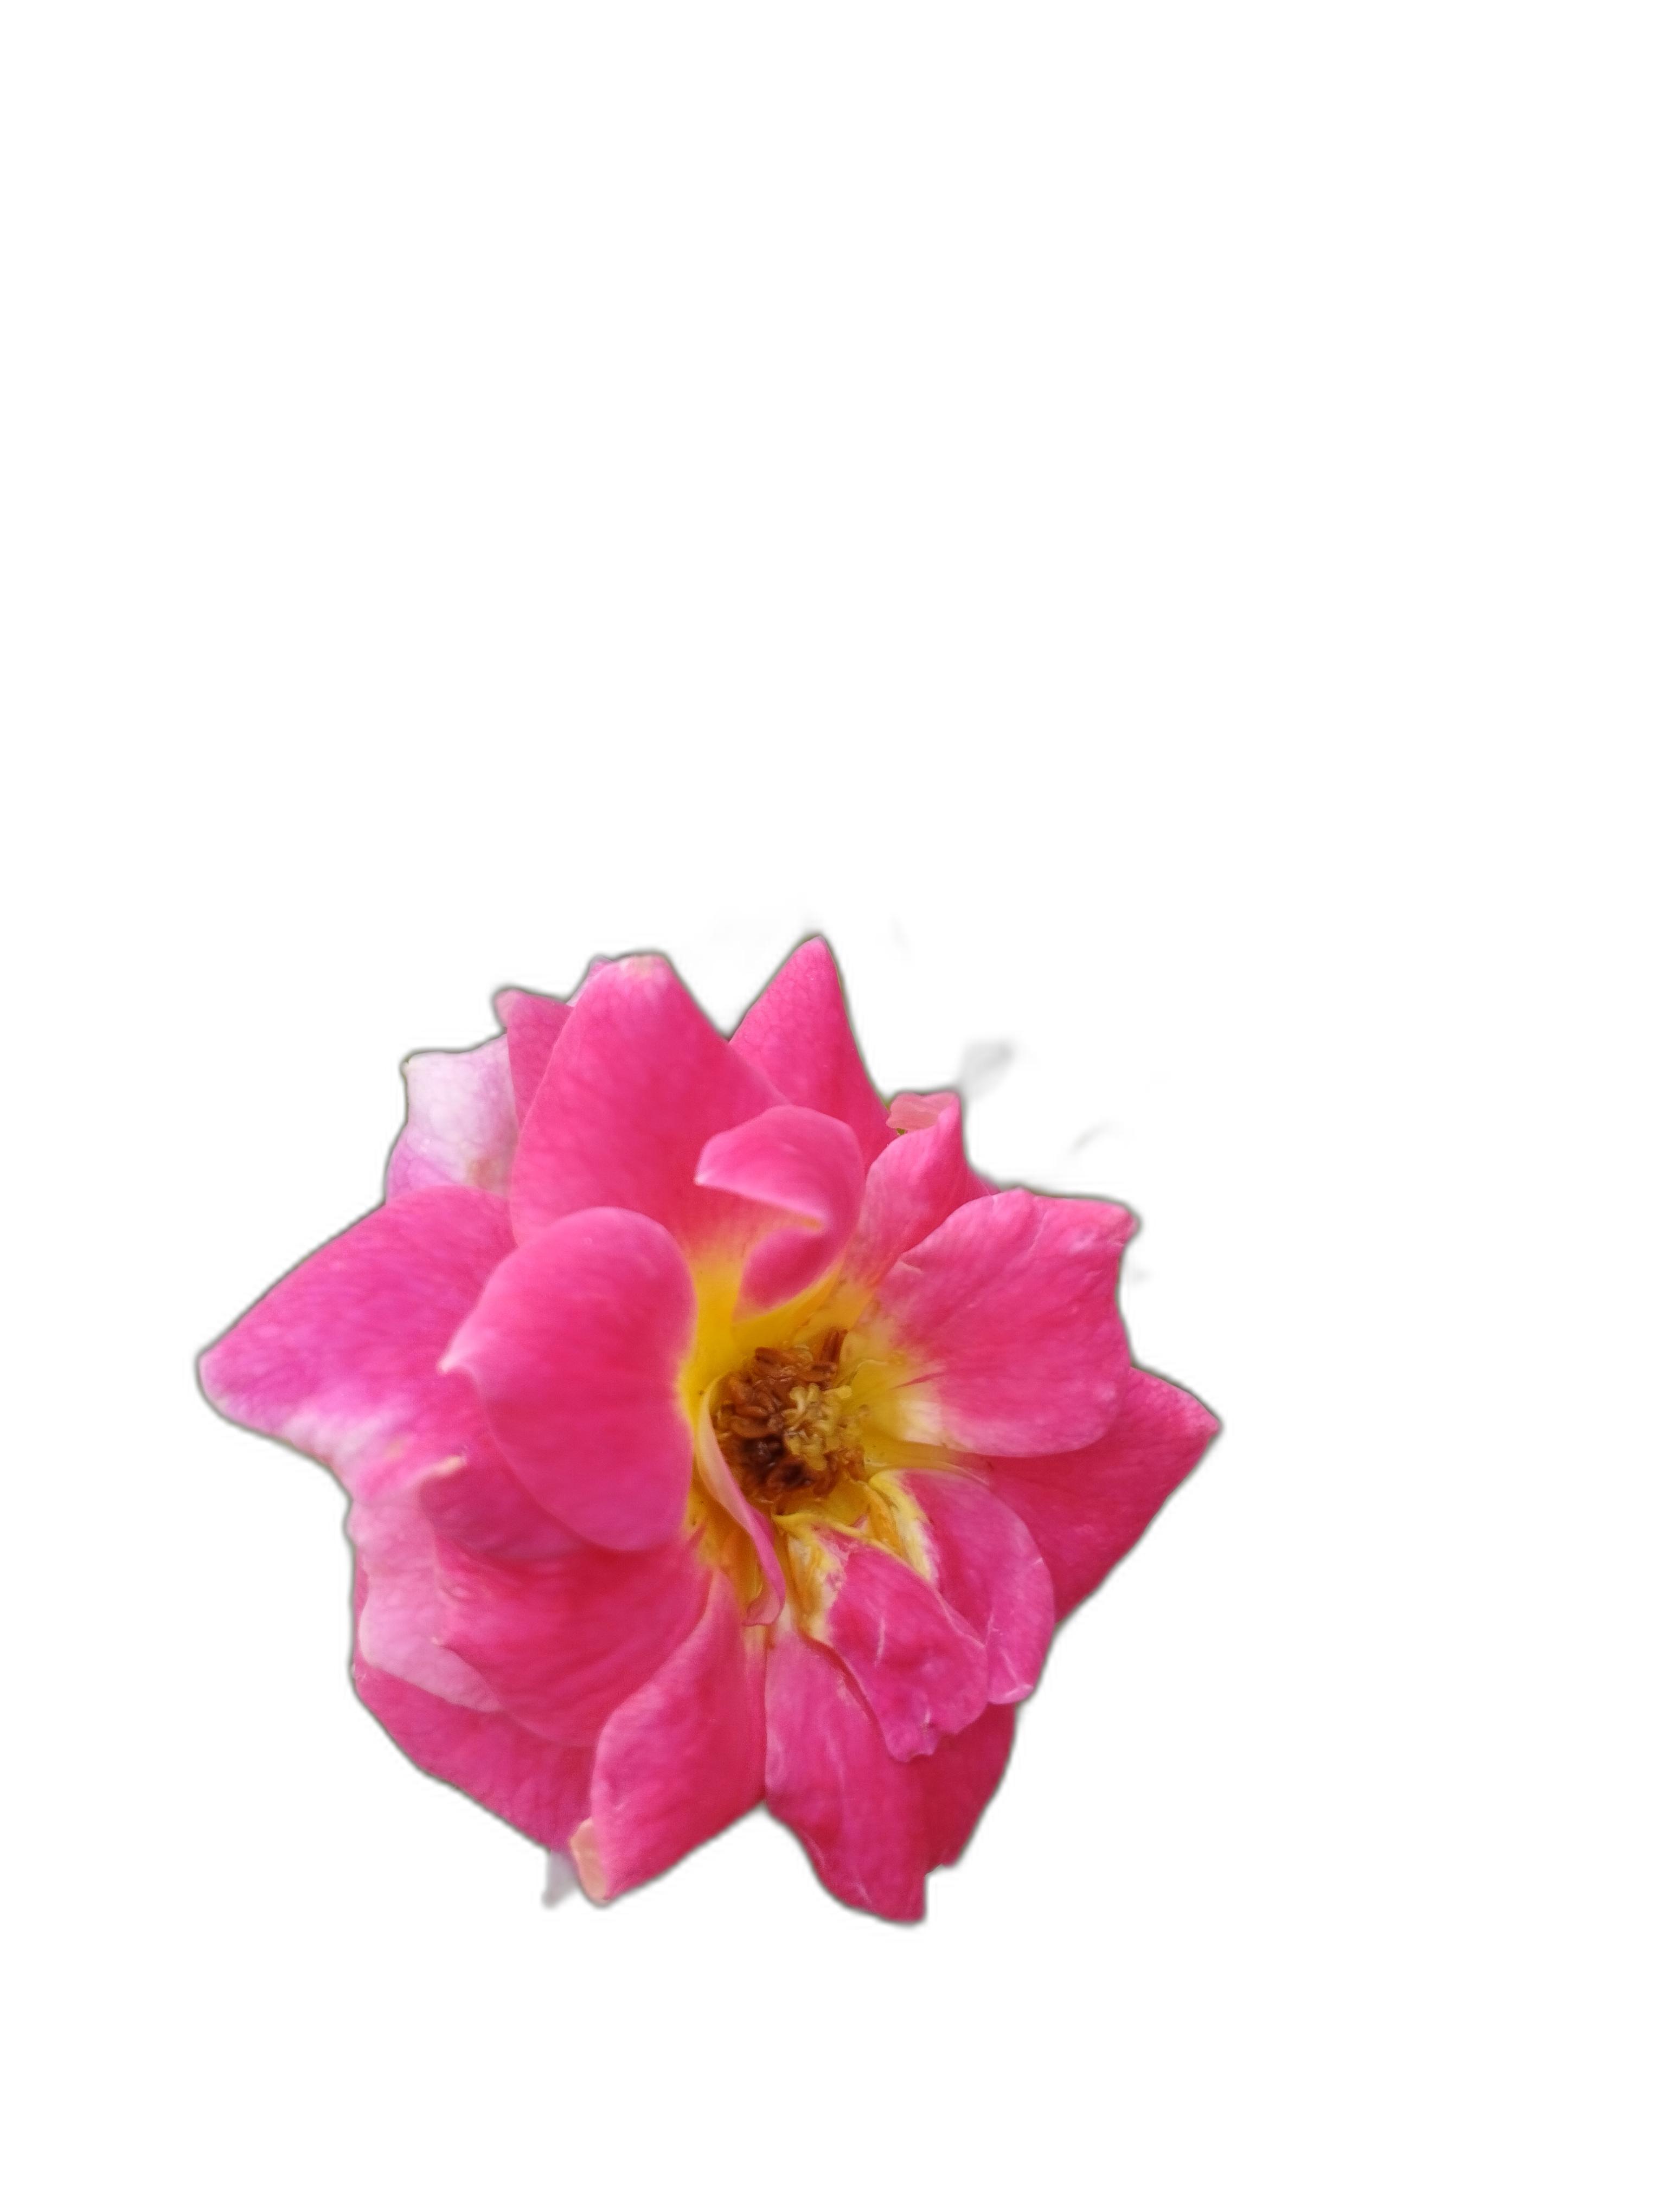
Label: Rose